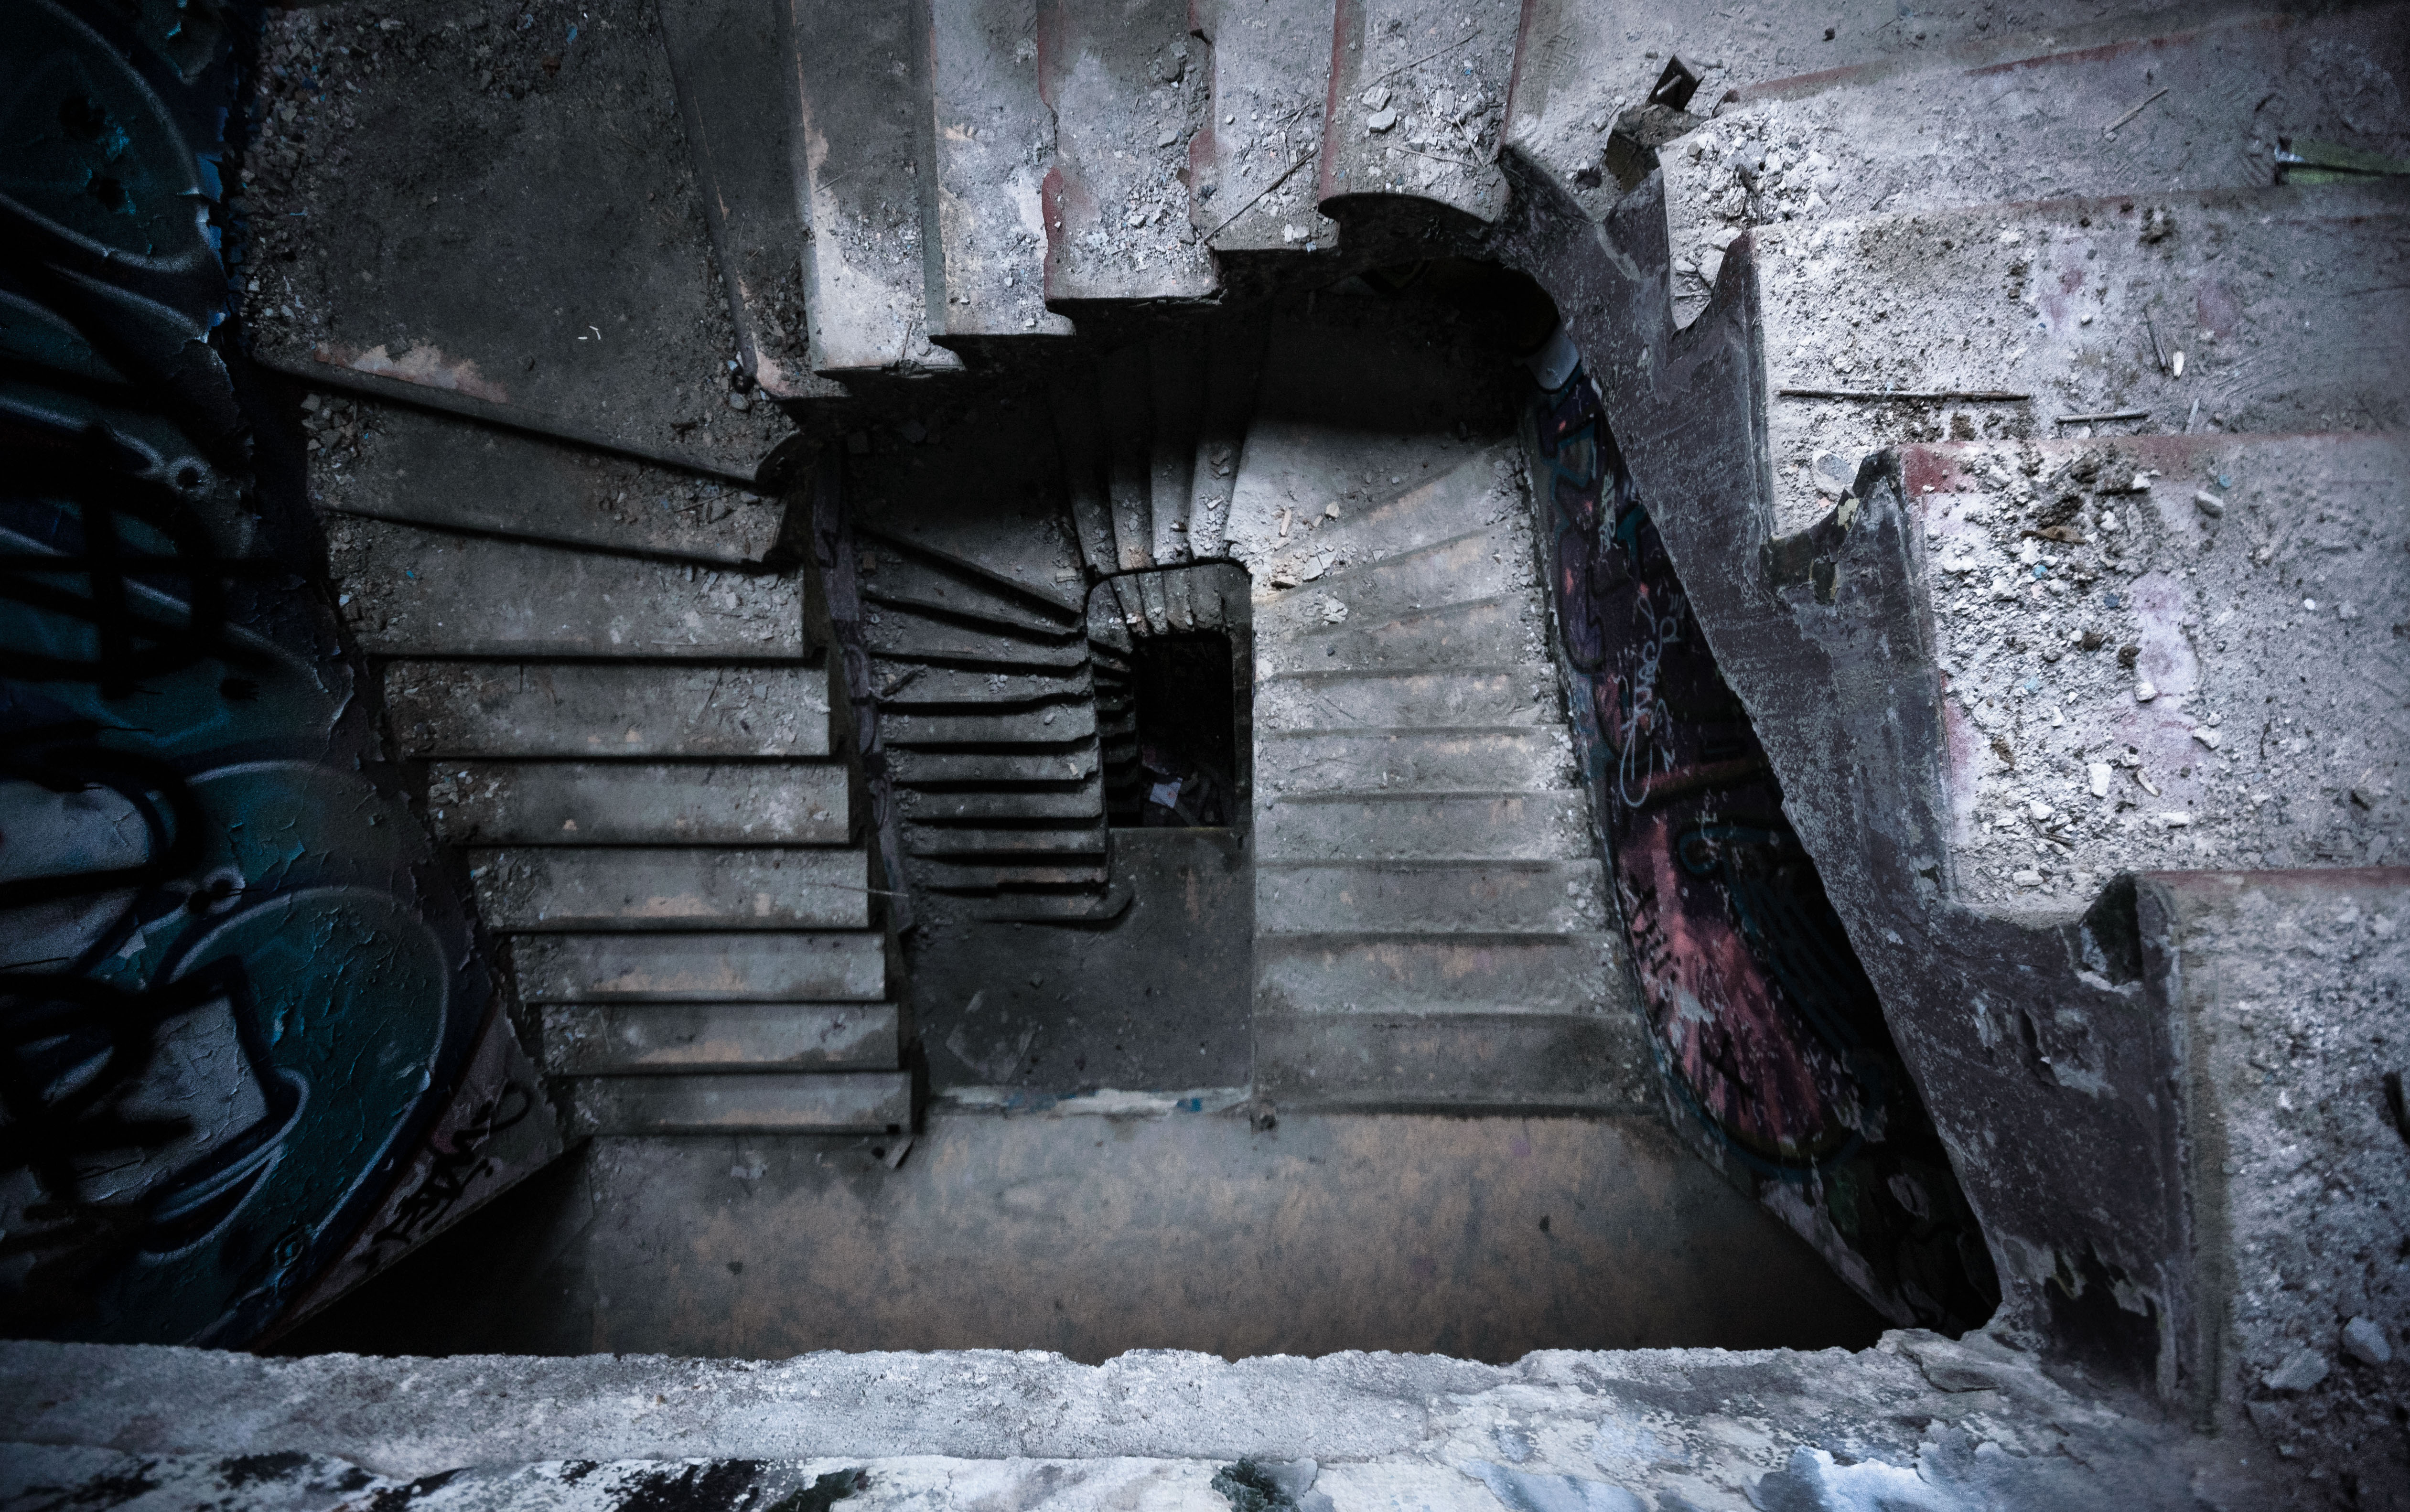
light, alley, wall, darkness, industry, black, monochrome, place, ruins, infrastructure, lost, lostplace, treppe, krankenhaus, urban area